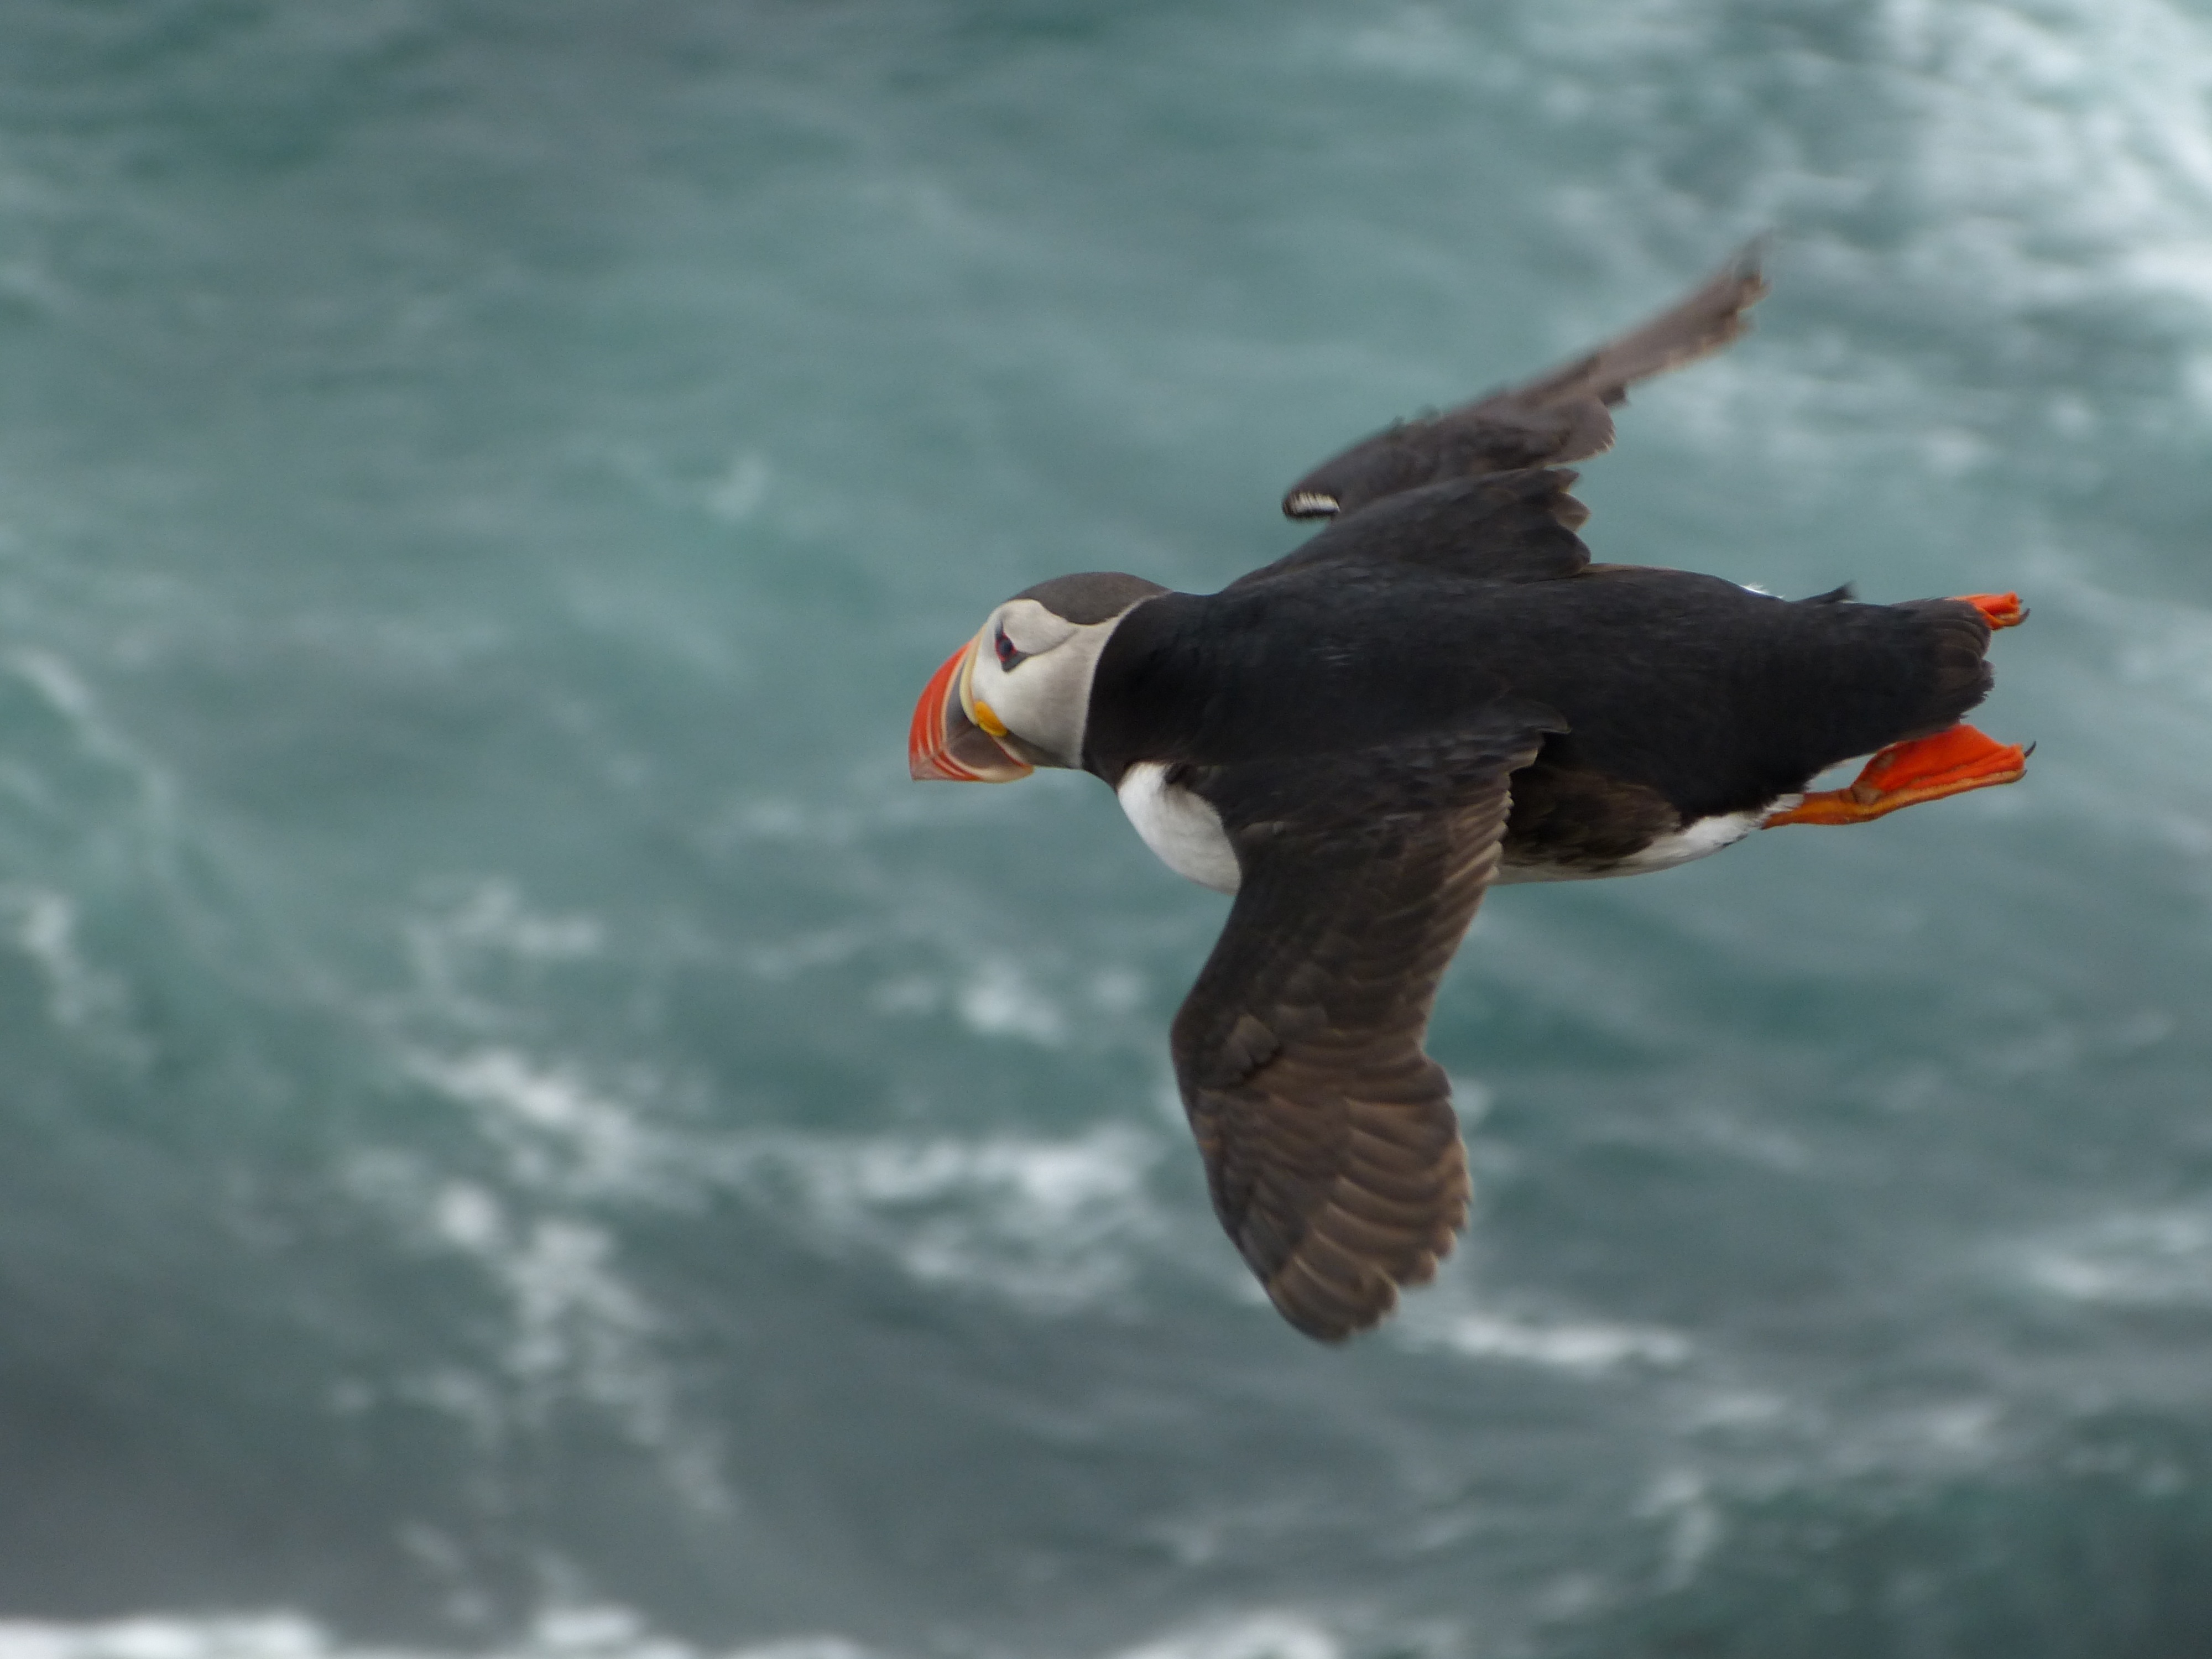
nature, bird, wing, animal, seabird, flying, wild, beak, flight, feather, puffin, vertebrate, albatross, charadriiformes, bird flying